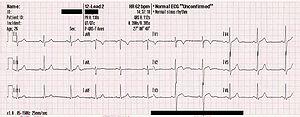
L'électrocardiographie est une représentation graphique de l'activité électrique du cœur. Cette activité électrique est liée aux variations de potentiel électrique des cellules spécialisées dans la contraction et des cellules spécialisées dans l'automatisme et la conduction des influx. Elle est recueillie par des électrodes à la surface de la peau.